North Yarmouth Academy

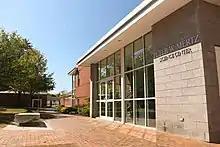
The Peter W. Mertz Science Center

The NYA campus consists of academic and art buildings and two athletic buildings. The campus also has two athletic fields, three tennis courts, and a softball field. Its two oldest surviving buildings, Russell Hall (1841) and Academy Hall (1847), are listed on the National Register of Historic Places.